To Die in Mexico

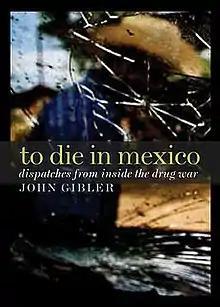

To Die in Mexico: Dispatches from Inside the Drug War is a book by John Gibler published in 2011. This is his second book, following "" (2009). The work combines reporting and discussion with people involved with and affected by Mexico's drug war. "To Die in Mexico" includes stories of kidnapped Mexican journalists, and family members of people killed in conflict.